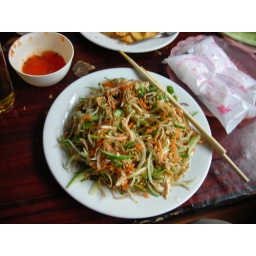
banana leaf and chicken salad in Hanoi, Vietnam